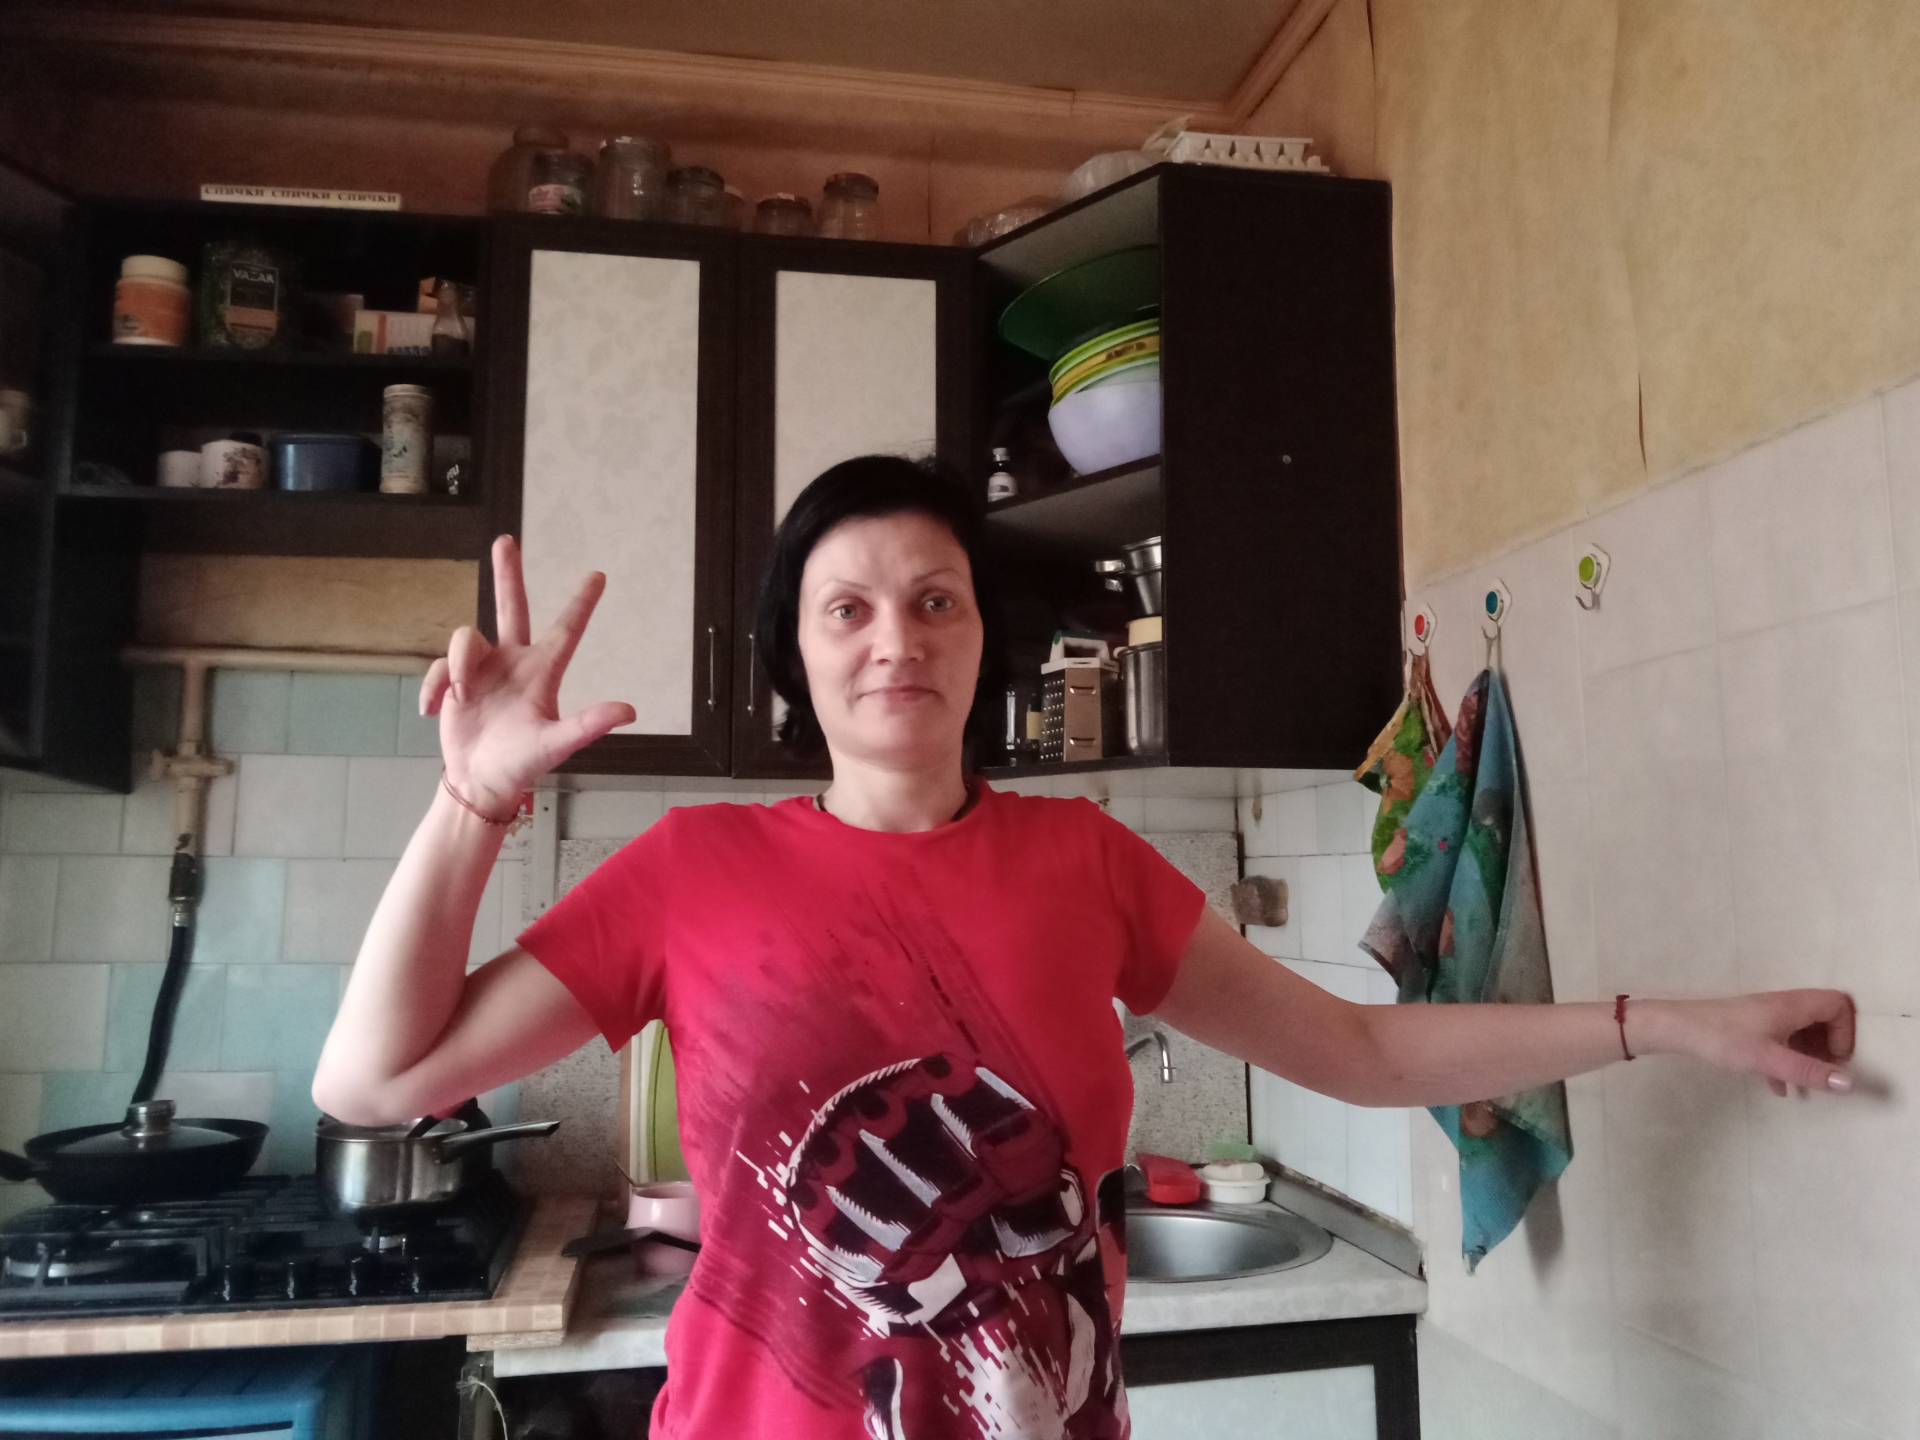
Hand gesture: three2